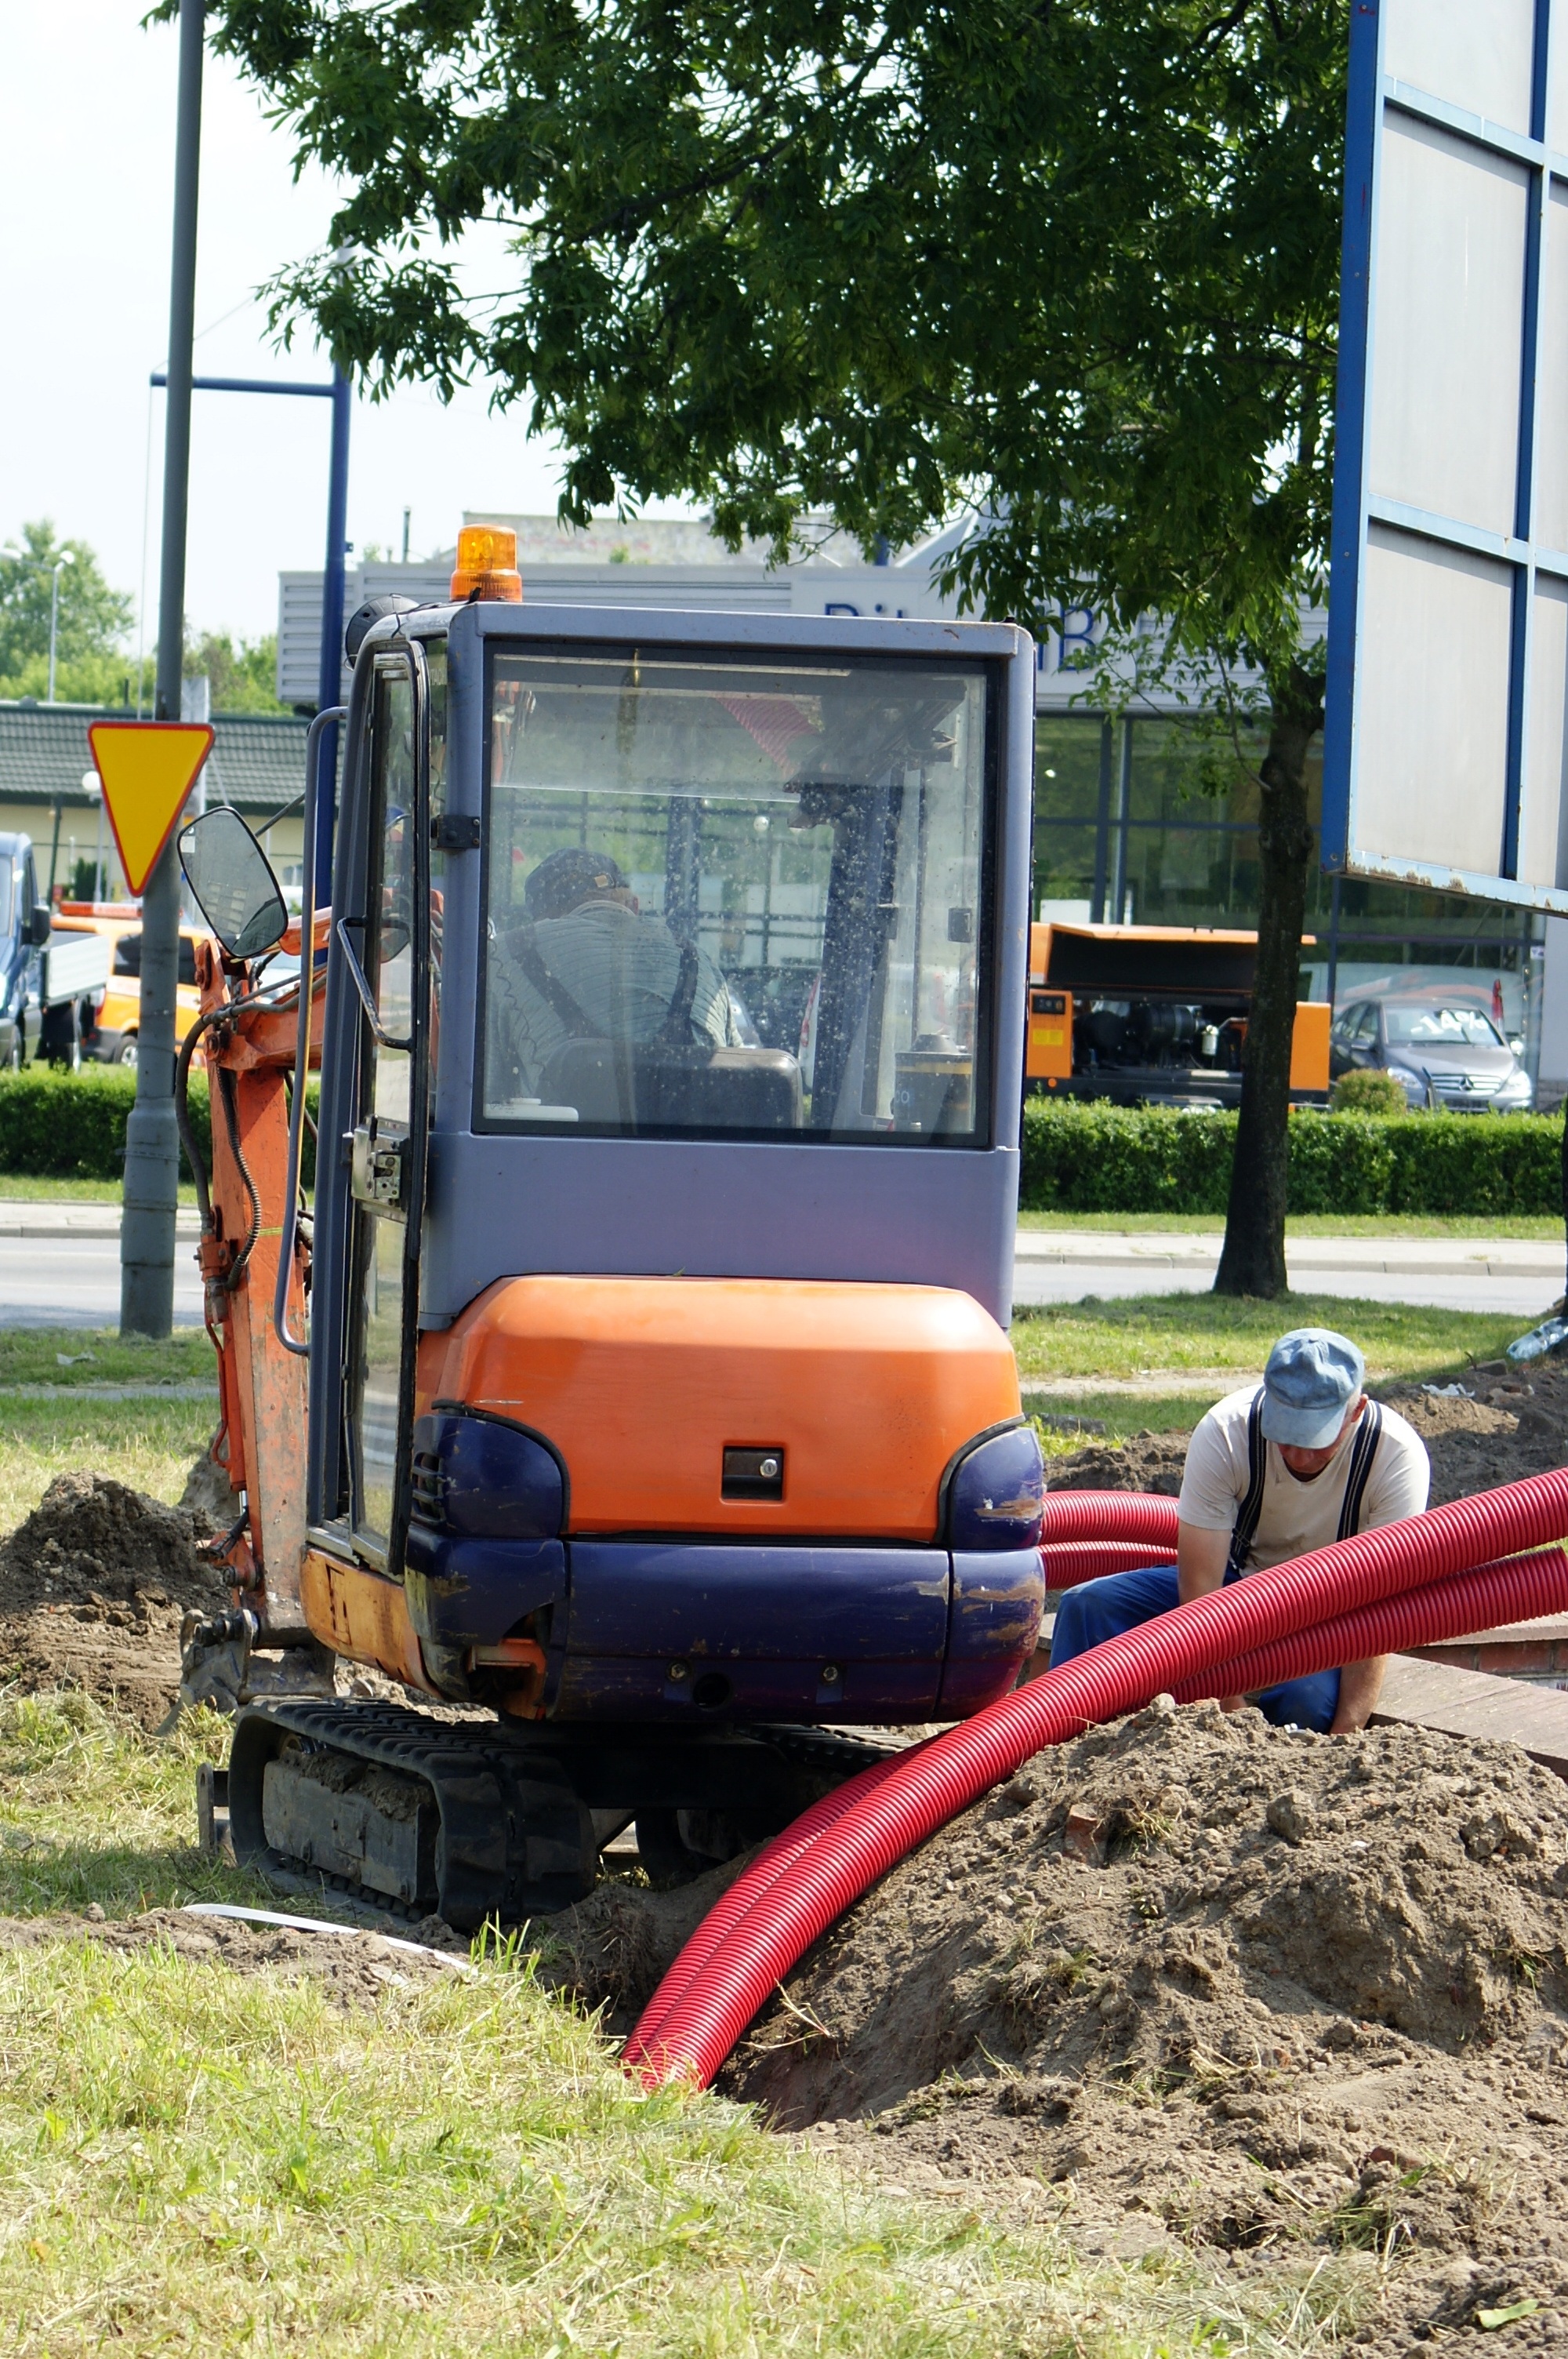
people, tractor, lawn, tube, city, asphalt, transport, vehicle, small, worker, poland, excavator, employees, employee, kielce, rolling stock, czerpaczka